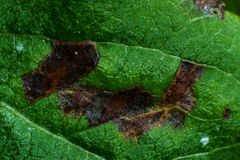
Labels: Apple Scab Leaf